Krishna Chandra Sharma

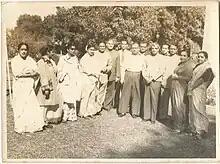
At Allahabad radio station 1955 (Left from right)

He joined AIR as a program executive in the 1950s and rose to the highest post as the Director General.